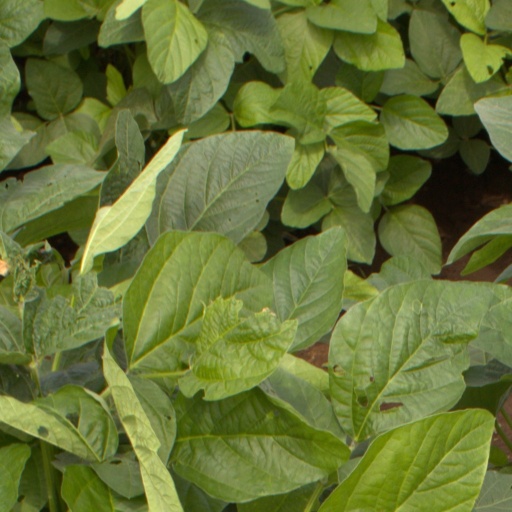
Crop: soybean